James Tissot

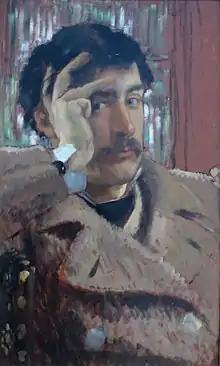
"Self-Portrait" (1865), oil on canvas

Jacques Joseph Tissot (15 October 1836 – 8 August 1902), better known as James Tissot, was a French painter, illustrator, and caricaturist. He was born to a drapery merchant and a milliner and decided to pursue a career in art at a young age, coming to incorporate elements of realism, early Impressionism, and academic art into his work. He is best known for a variety of genre paintings of contemporary European high society produced during the peak of his career, which focused on the people and women's fashion of the Belle Époque and Victorian England, but he would also explore many medieval, biblical, and "Japoniste" subjects throughout his life. His career included work as a caricaturist for "Vanity Fair" under the pseudonym of Coïdé.